Vladimir Resin

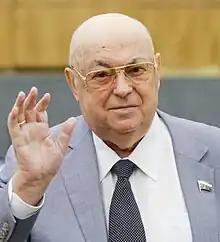
Resin in 2018

Vladimir Iosifovich Resin (born 21 February 1936) is a Russian politician who was the acting Mayor of Moscow, appointed by Russian president Dmitry Medvedev to succeed Yury Luzhkov on 28 September 2010. Resin previously served as the first deputy mayor under Luzhkov.